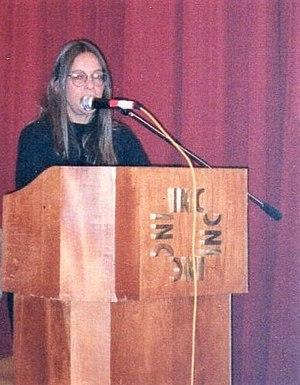
Isabel María Sabogal Dunin-Borkowski, née à Lima en 1958, est une romancière, poétesse, traductrice et astrologue péruvienne.